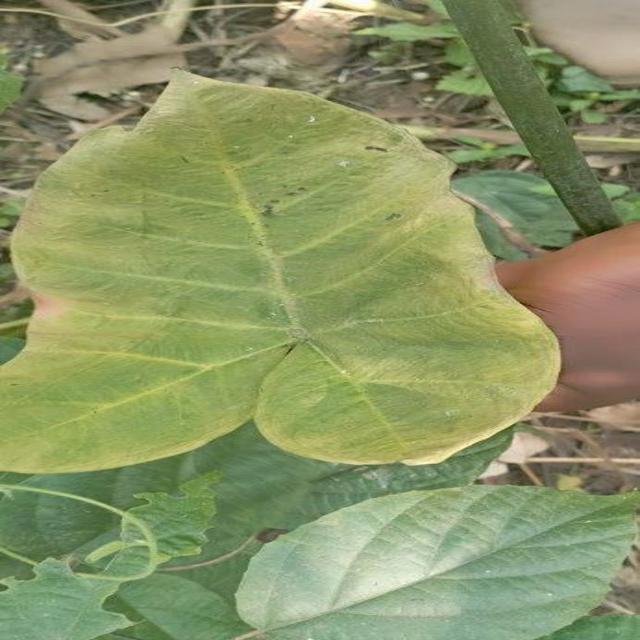
Label: Early_Blight